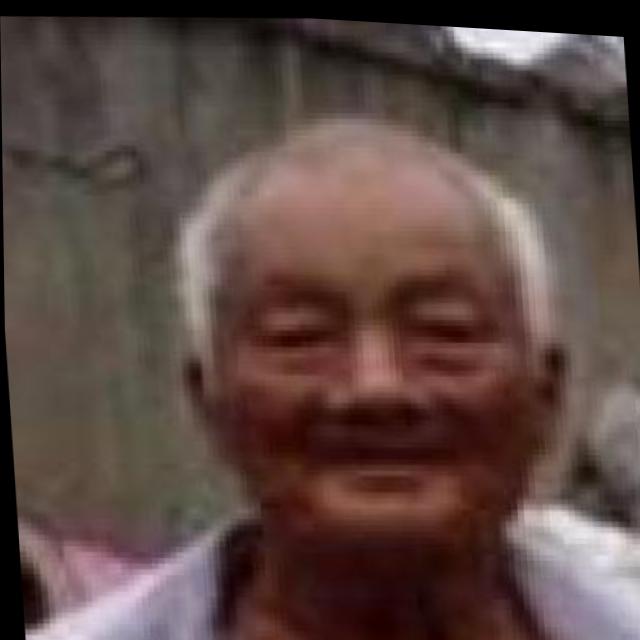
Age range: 65+